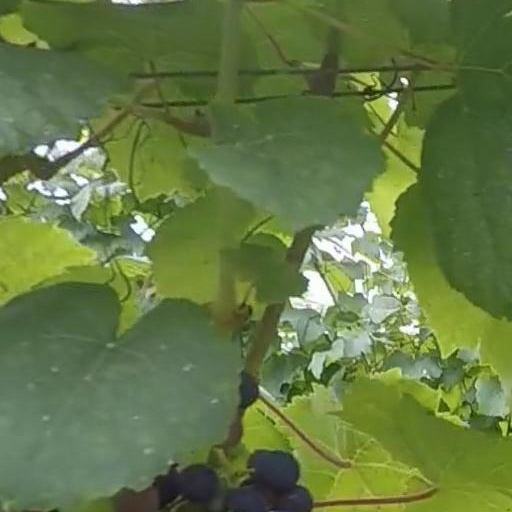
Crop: grape